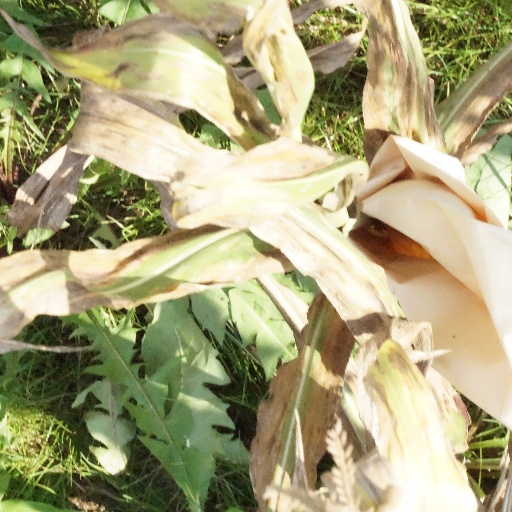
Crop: maize; corn